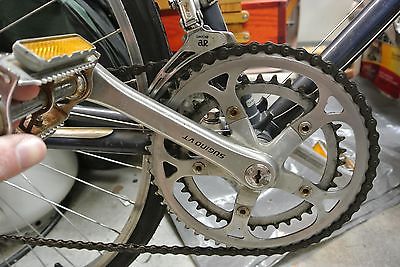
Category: bicycle